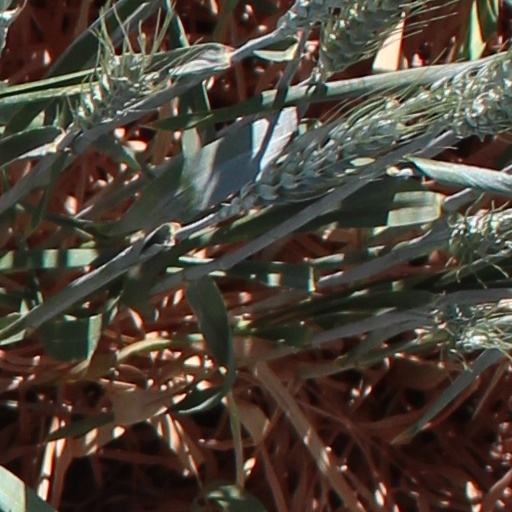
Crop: wheat